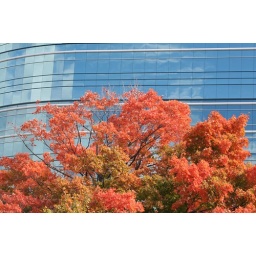
Still my favorite tree in terms of colors. This one across the road from the Canada Post headquarters.